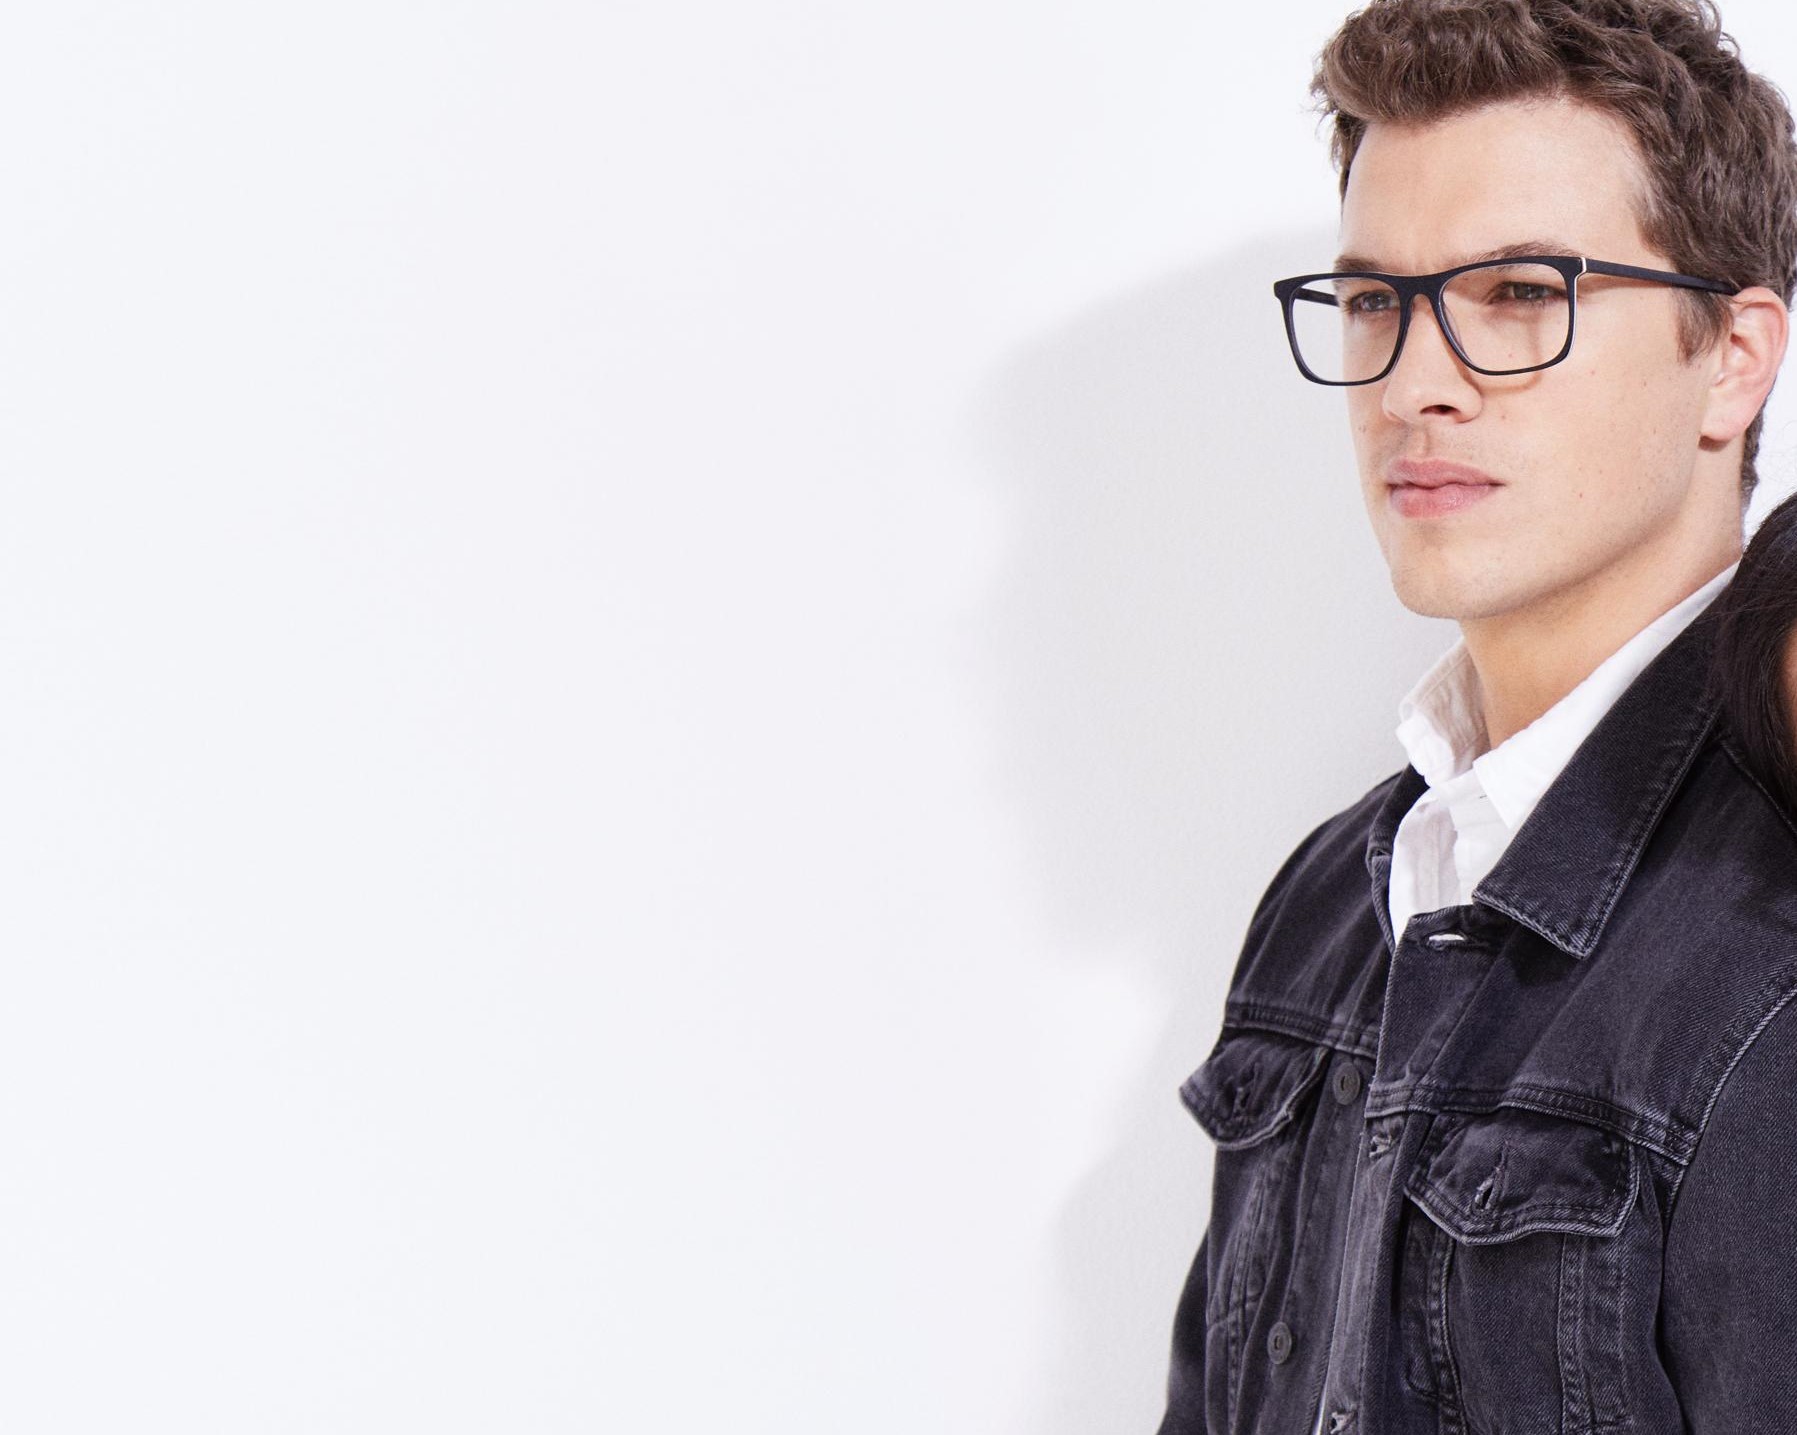
Gender: men